George Komsky

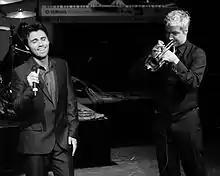
Komsky performing with Chris Botti in Napa, California 2013

In September 2013, Komsky joined trumpeter Chris Botti's Central Asian tour as a solo vocalist. He performed songs including "Time To Say Goodbye" and Botti's "Italia". Komsky continued touring with Botti over three years in venues including Carnegie Hall, the Hollywood Bowl, the Kennedy Center, the Blue Note Jazz Club, Billboard Live Osaka, the Orchestra Hall Minneapolis and the Uptown Theatre in Napa.